Vietnamese name

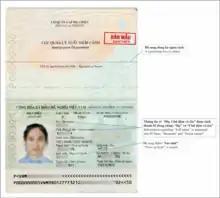
The contemporary layout of the Vietnamese passport, with the standard designation of the person's name.

Due to the high frequency of the same surnames in Vietnamese names (having around one-third of the Vietnamese people using the surname Nguyễn), it has also become more popular to be referred by both middle and first name, which together officially is the personal name. For example, "Nguyễn Văn An" can be referred to as "Văn An" or simply as "An", but is impractical to be "Mr. or Ms. "Nguyễn"".